PSLV-C42

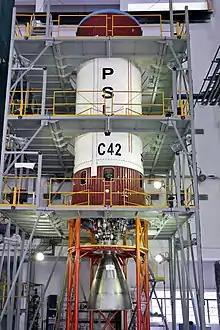
PSLV-C42 second liquid stage at stage preparation facility

The PSLV C-42 rocket had four stages; each one was self-contained, with its own propulsion system, thereby capable of functioning independently. The first and third stages used composite solid propellants, while the third and fourth stage used earth-storable liquid propellants. It had a lift-off mass of and measured in height. It carried two British satellites built by SSTL into orbit, weighing and respectively, bringing the total payload mass to .